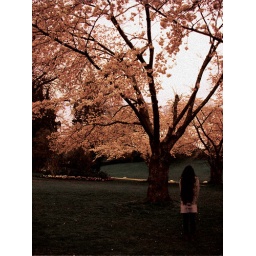
a little girl under the tree